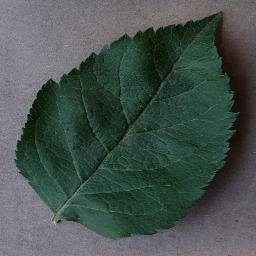
Label: Apple___healthy